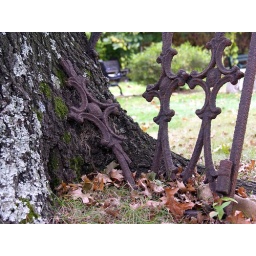
fence remnant in tree